Caninemys

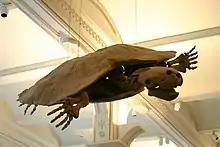
The AMNH "Stupendemys", using the skull of "Caninemys"

The three tooth-like processes of "Caninemys" are similar to those seen in the living "Claudius angustatus", the Narrow-bridged musk turtle, a member of a group known to utilize a specialised hyoid apparatus to capture highly mobile prey via vacuum feeding. Such a feeding style in combination with the massive jaws and tooth-like processes may suggests that it would have been a predatory animal with a lifestyle similar to snapping turtles, feeding on fish, crocodilians and snakes respectively. This hypothesis was later contested by Cadena and colleagues in 2020, who instead proposed that "Caninemys" (by them treated as a synonym of "Stupendemys") had a much broader diet not exclusive to vertebrate prey. However, in their 2021 follow-up paper, Cadena and colleagues once again inferred a more carnivorous, vacuum-feeding strategy for "Caninemys" in opposition to a generalist/durophagous "Stupendemys", arguing that these dietary differences might explain the co-occurrence of two large-bodied turtles within the same ecosystems.